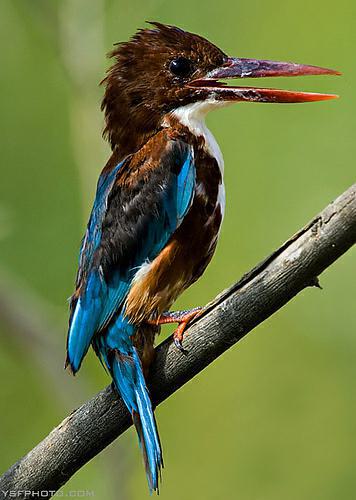
A photo of a white breasted kingfisher